Dharmaraja College

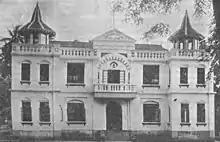
New building begun 1915 (1920)

In 1936 Kularatne was re-appointed as the principal of Ananda, and L.H. Mettananda, who was Ananda's principal at that time, was appointed principal of Dharmaraja. Mettananda identified the necessity of more buildings for the college and set off to build two two-storey buildings at the Lake View premises. It was funded using proceedings of the Golden Jubilee Carnival in 1937 and other fund-raising projects. Dharmaraja started its Advanced Level classes in 1940, and around this time the Secondary Section of the college was moved to Lake View, leaving only the Primary Section at the original premises. Mettananda served Dharmaraja for nearly ten years. In 1946 he was appointed principal back at Ananda, but his service to Dharmaraja would be remembered for years to come, especially with the "Mettananda building" which now houses the College Offices and the Library.